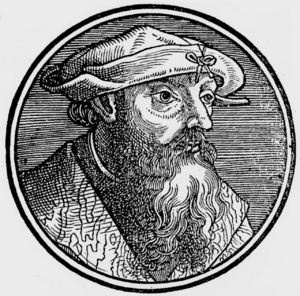
Le Kitab Al Qanûn fi Al-Tibb, connu plus simplement en Occident sous le nom de Qanûn et en français sous celui de Canon est un ouvrage encyclopédique de médecine médiévale rédigé en arabe par Avicenne médecin et scientifique persan du XIᵉ siècle, achevé vers 1020. Cet ouvrage est considéré comme l'un des plus importants ouvrages écrits en médecine.